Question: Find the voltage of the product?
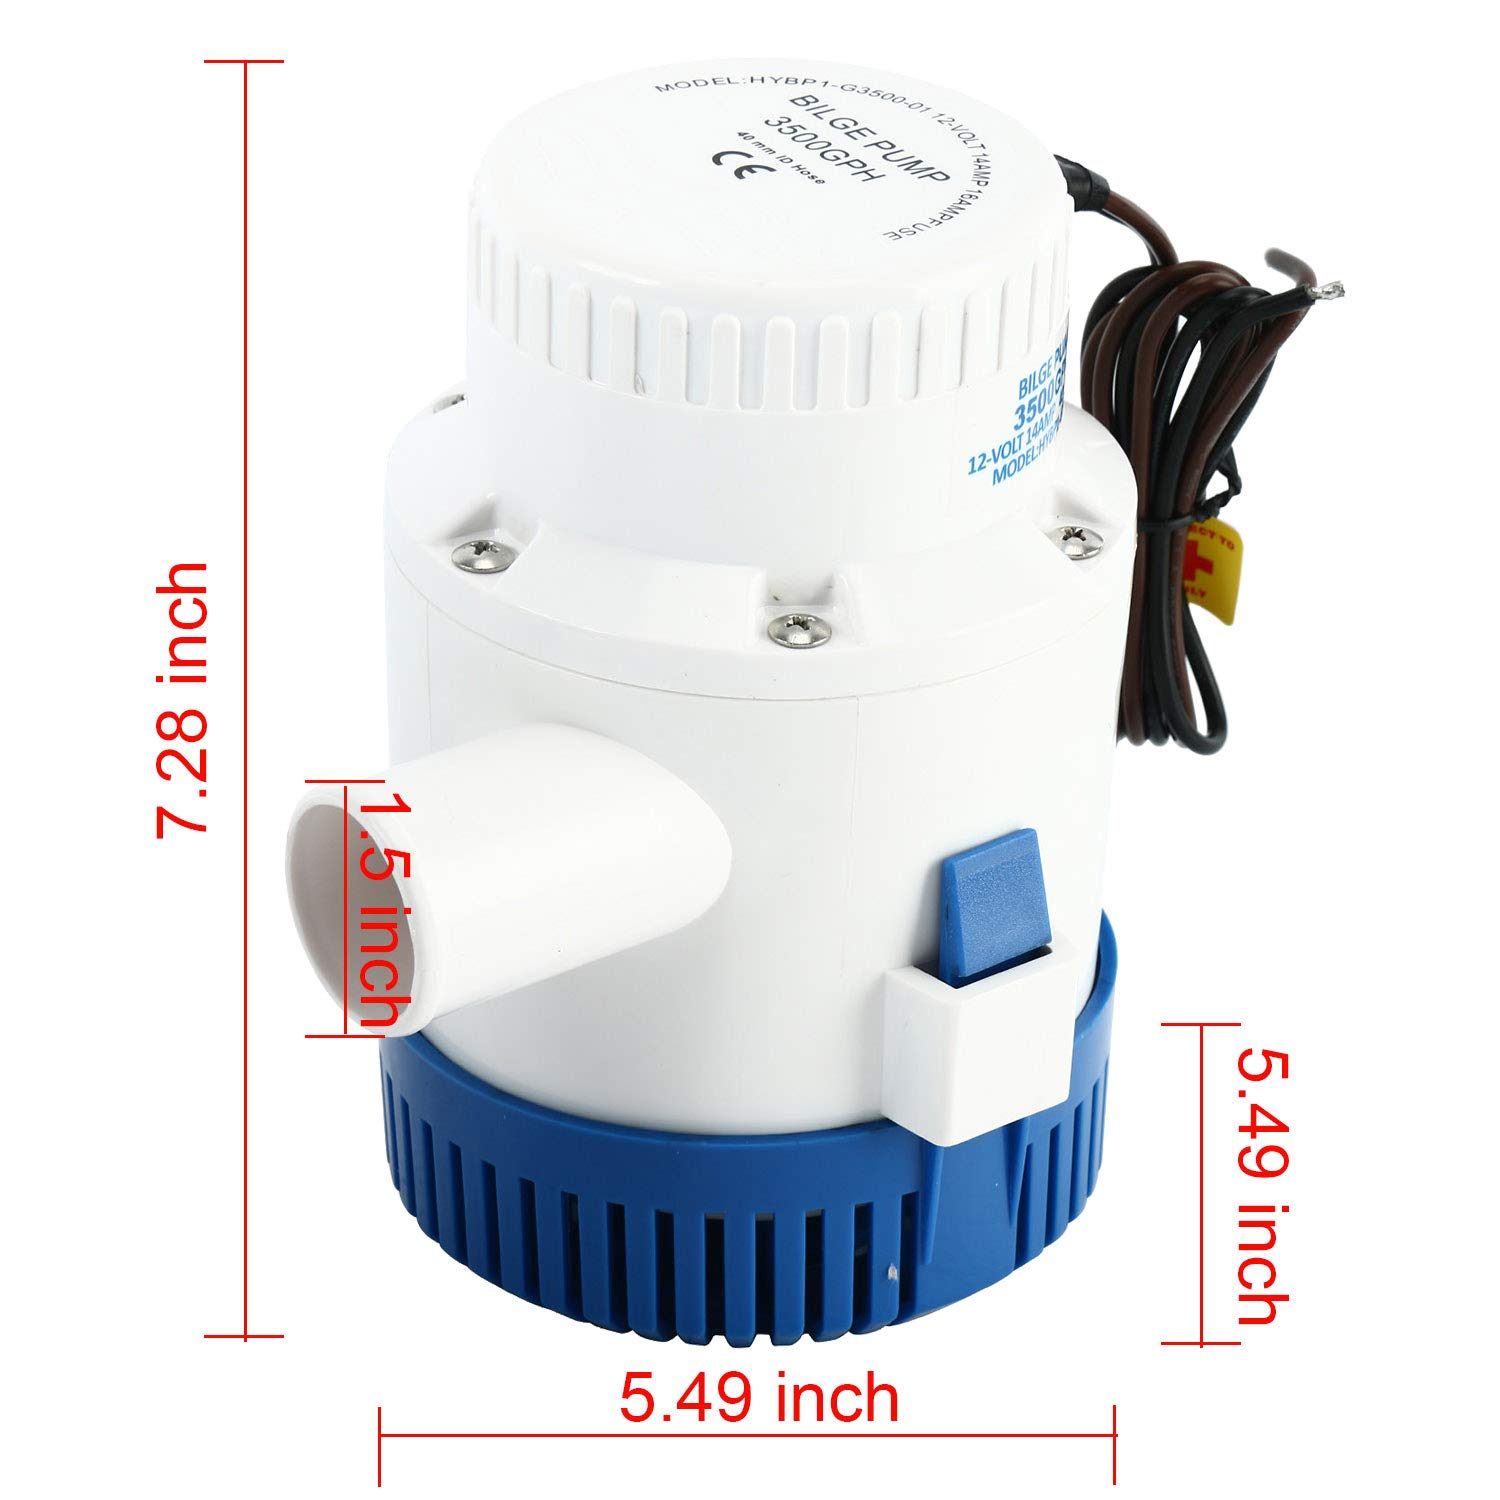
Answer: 12.0 volt